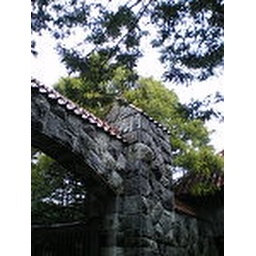
castle in the forest